Eremophila jucunda subsp. jucunda

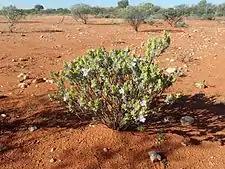
About east of Meekatharra

"Eremophila jucunda" subsp. "jucunda" is an autonym and therefore the taxonomy is the same as for "Eremophila jucunda".